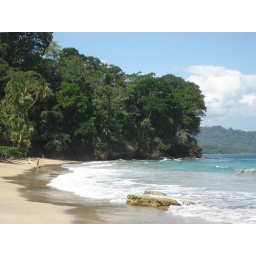
The beach steps from our door in Punta Uva.